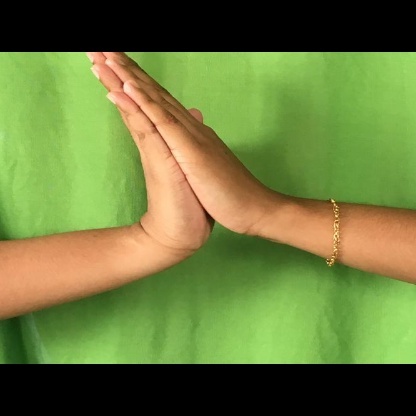
Mudra: Anjali